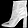
Label: Ankle boot